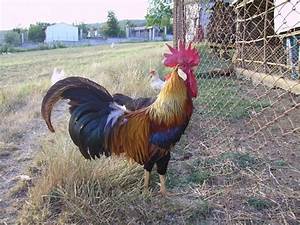
Label: gallina